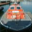
Label: ship